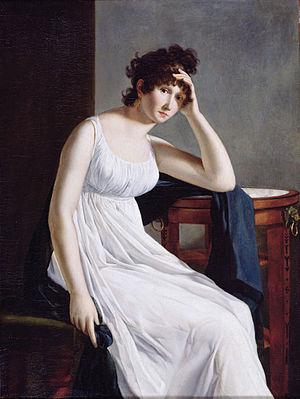
Marie Françoise Constance Mayer La Martinière, née le 9 mars 1775 à Chauny et morte le 26 mai 1821 à Paris, est une peintre de l'école française qui exposa depuis la Révolution jusqu'à la Restauration.